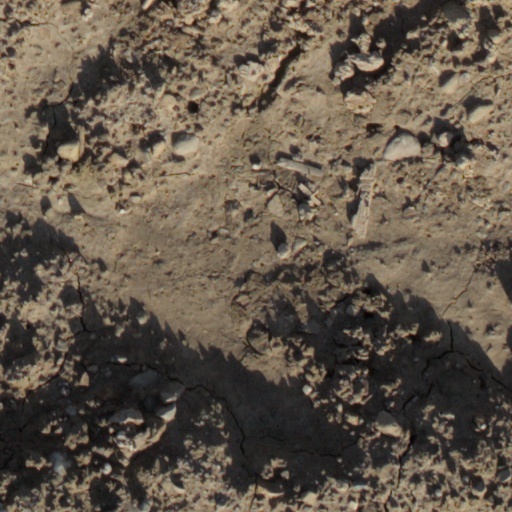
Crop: wheat